Nallur Kandaswamy temple

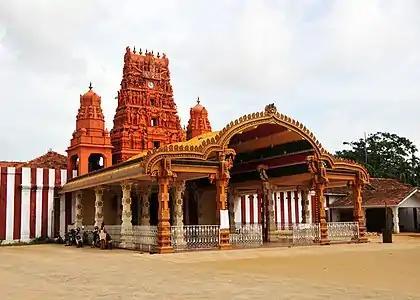
Entrance to the Nallur Kandaswamy Kovil in Jaffna, Sri Lanka.

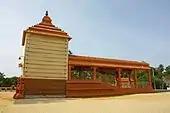
House of temple chariot, where the chariot is stored when it is not being used to transport deity statues on festival days

The Nallur Kandaswamy Kovil is a Hindu temple, located in Nallur, Northern Province, Sri Lanka. The presiding deity is Murugan (Kartikeya) in the form of the divine spear vel in the sanctum, the primary shrine, and in other forms, namely, Shanmugar, Muthukumaraswami, Valli Kanthar with consorts Valli and Deivayanai, and Dandayuddhapani, sans consorts in secondary shrines in the temple.